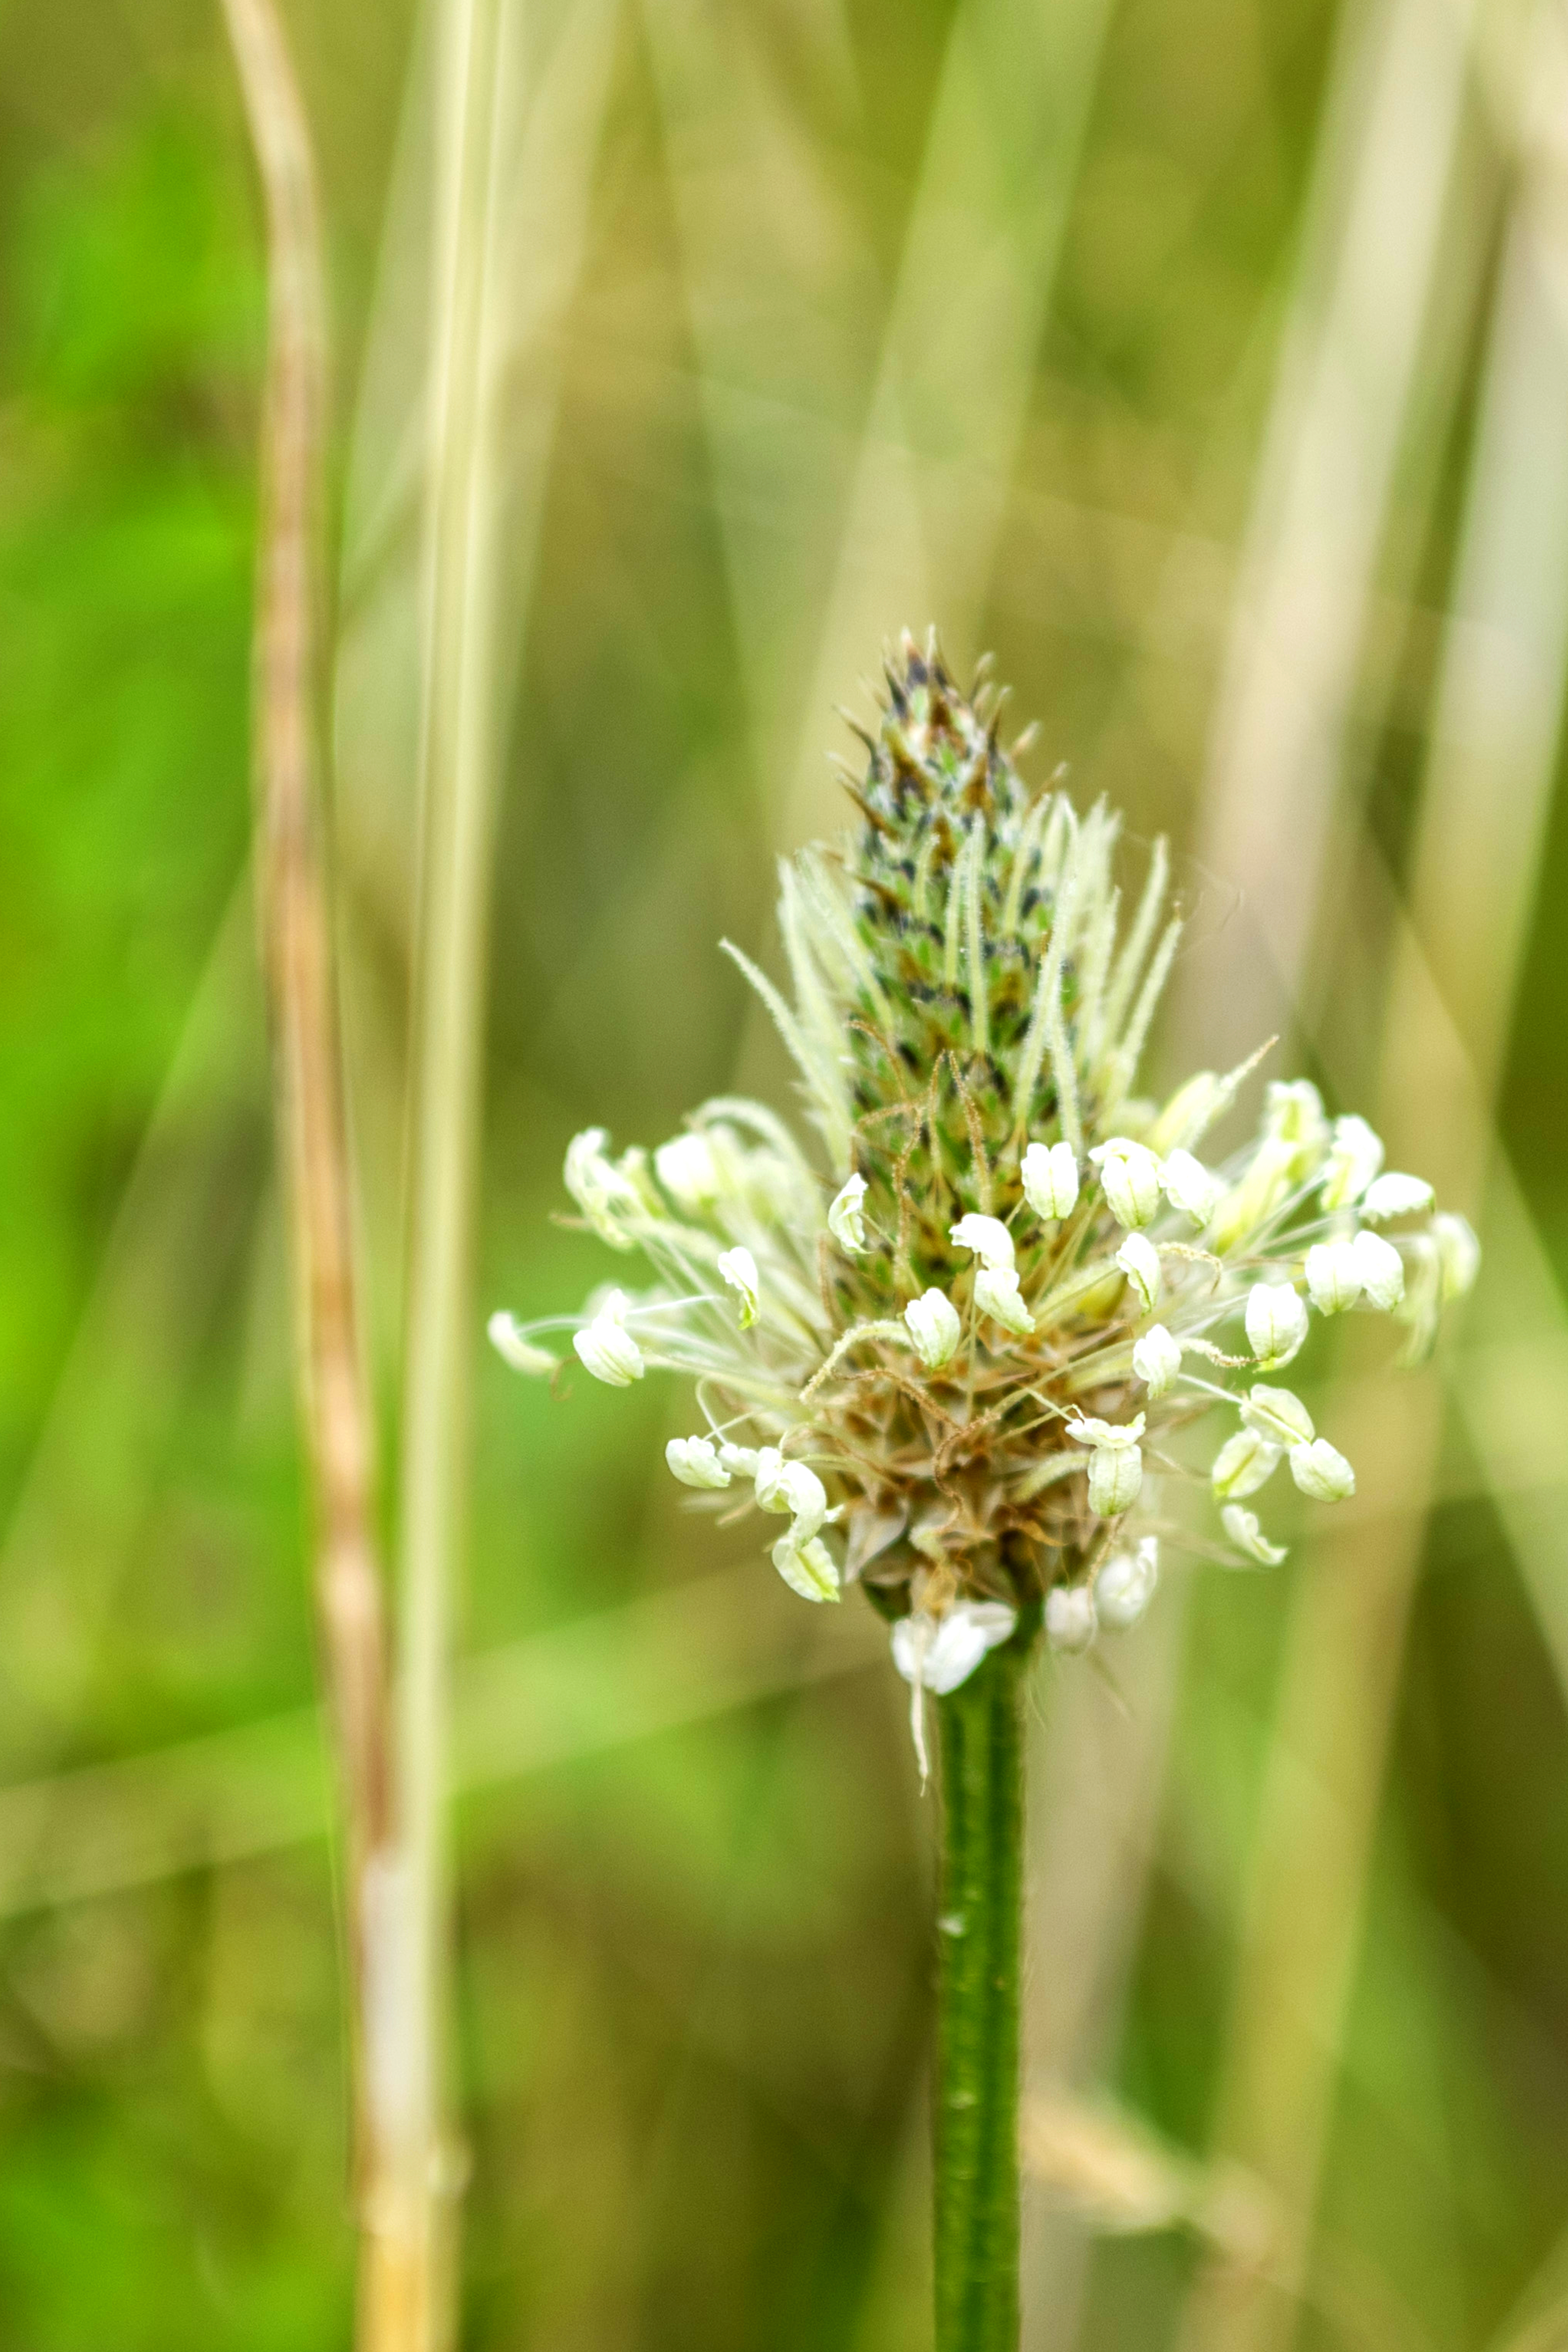
landscape, tree, nature, grass, outdoor, branch, blossom, plant, field, photography, meadow, sunlight, leaf, flower, photo, green, produce, crop, macro, botany, nikon, agriculture, flora, wildflower, close up, holland, nederland, netherlands, dutch, pistil, stamen, outdoorphotography, picture, photograph, fotos, foto, depthoffield, dof, paulvandevelde, pdvandevelde, padagudaloma, natuurfotografie, naturephotographer, dordrecht, nederlandinfotos, bloem, stamper, pvdvfotografie, pdvandeveldedordrecht, nederlandsefotografie, dutchphotogaraphy, totallydutch, fotografienederland, hollandsefotografie, fotografieholland, macro photography, flowering plant, meeldraden, grass family, plant stem, land plant, paulvandeveldedordrecht